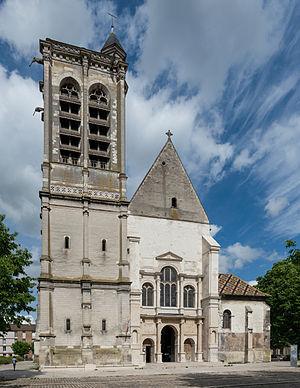
Troyes est une commune française, située dans le département de l'Aube en région Grand Est. La commune est divisée en cinq cantons dont elle est le chef-lieu.
L'église Saint-Nizier est une église catholique située à Troyes, en France dédiée à Nizier de Lyon.